Hartford Bridge, Cheshire

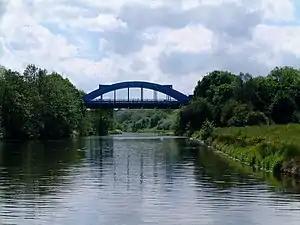
Hartford Bridge

The Hartford Bridge, or Blue Bridge, is a single-span road bridge crossing the River Weaver at Hartford, Cheshire in England. The bridge is located on the A556 as part of the Northwich bypass.